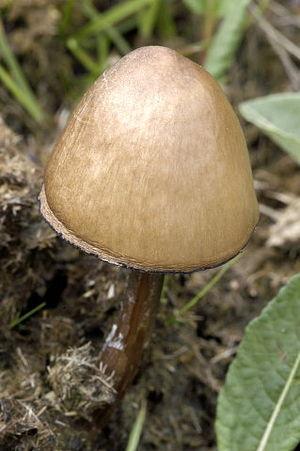
Panaeolus est un genre de champignons basidiomycètes de l'ordre des Agaricales. La phylogénétique le place dans la famille des Bolbitiaceae.